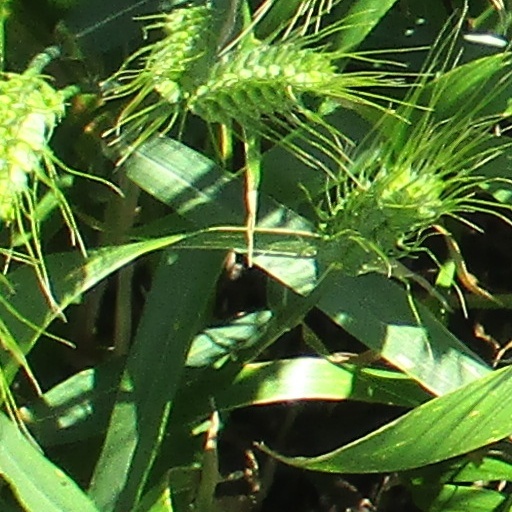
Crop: wheat